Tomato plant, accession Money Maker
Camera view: vertical (180 deg); turntable rotation: 120 degrees
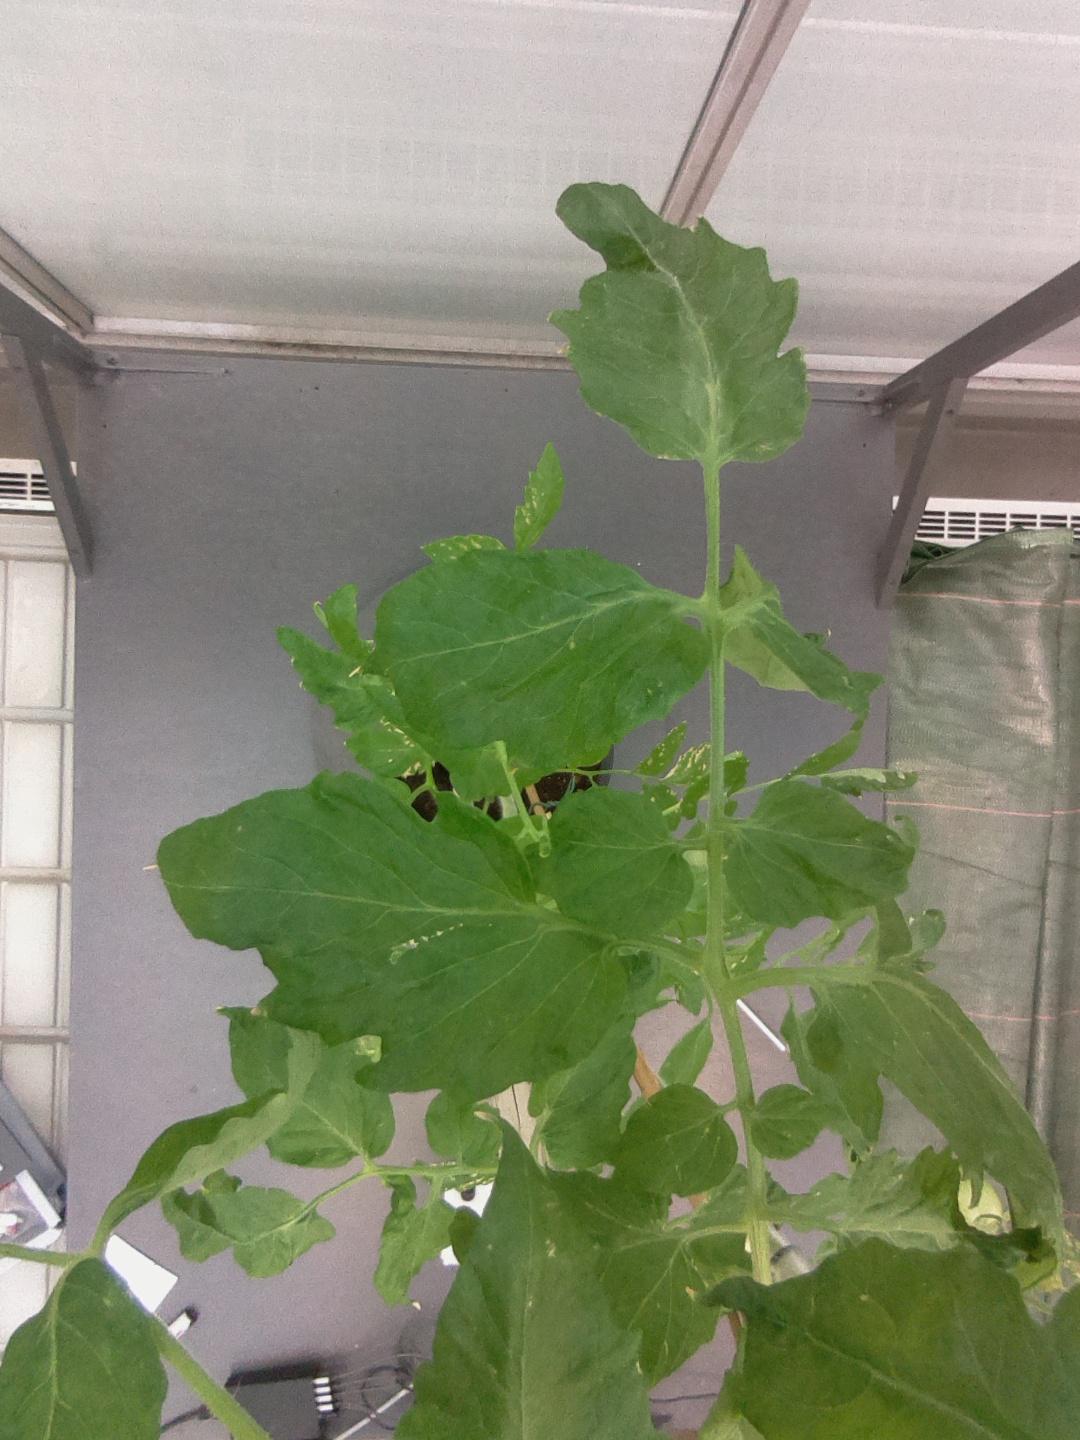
BBCH growth stage 71: 10%-20% of final fruit size